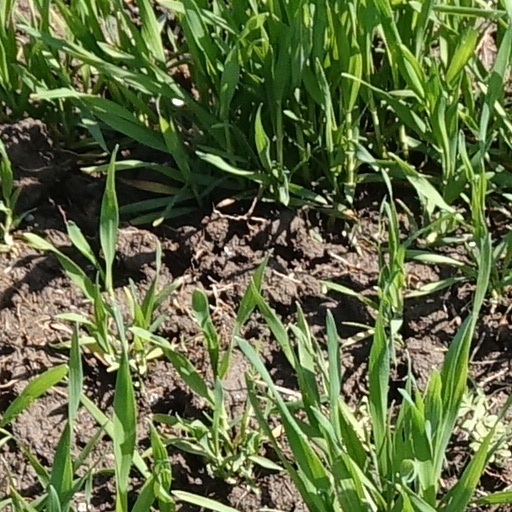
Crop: wheat